Larry Moss (artist)

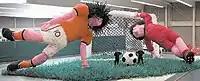
Soccer Players - An example of work by the artist

Lawrence “Larry” Charles Moss (born September 25, 1970) is an American artist, writer and educator who works mainly with latex balloons. He is known, in the field of large-scale balloon sculpture as art installation, for creating technically and aesthetically challenging sculptures which often incorporate literary, art and pop culture references.